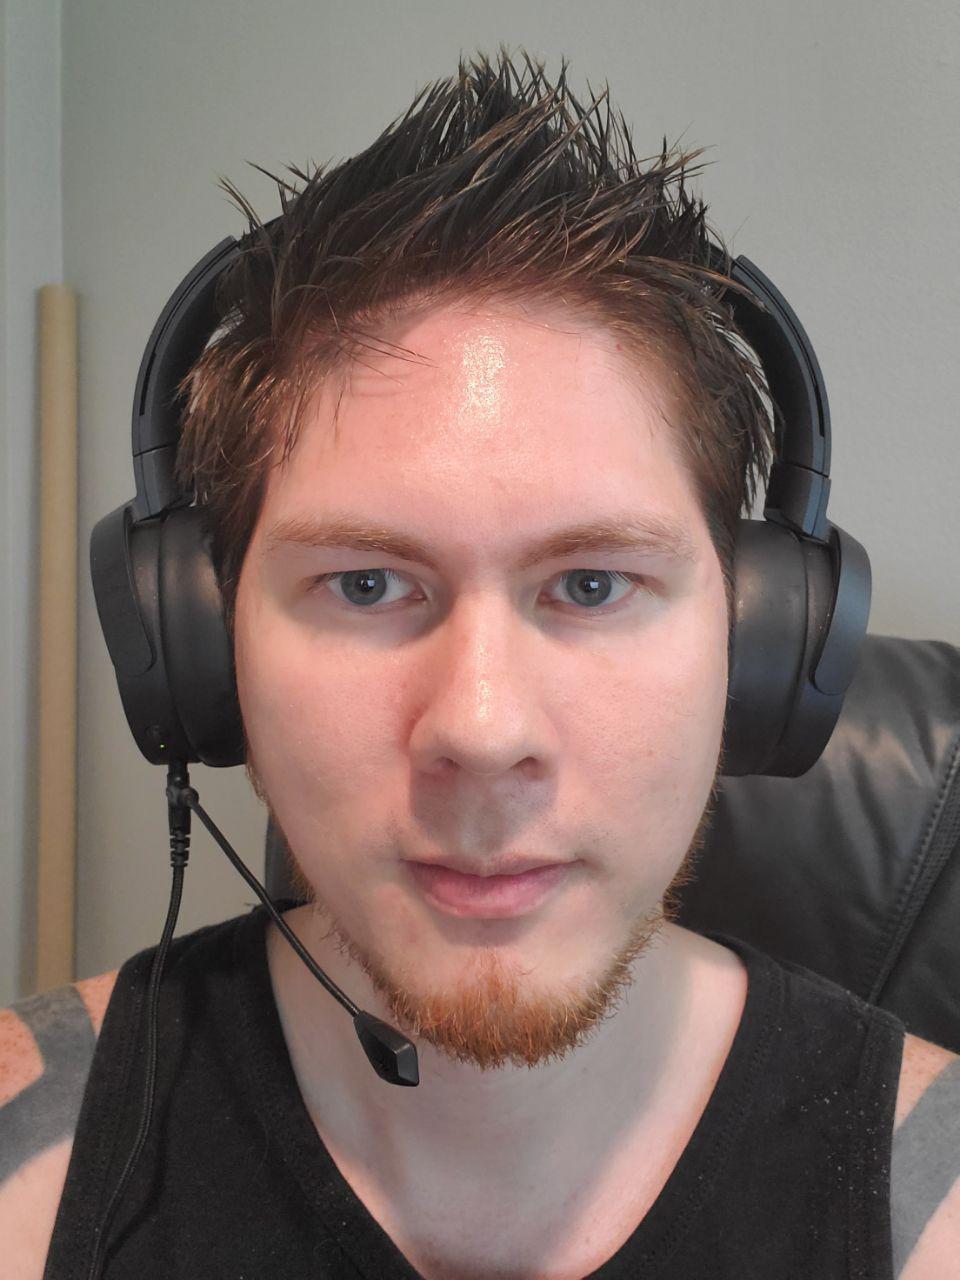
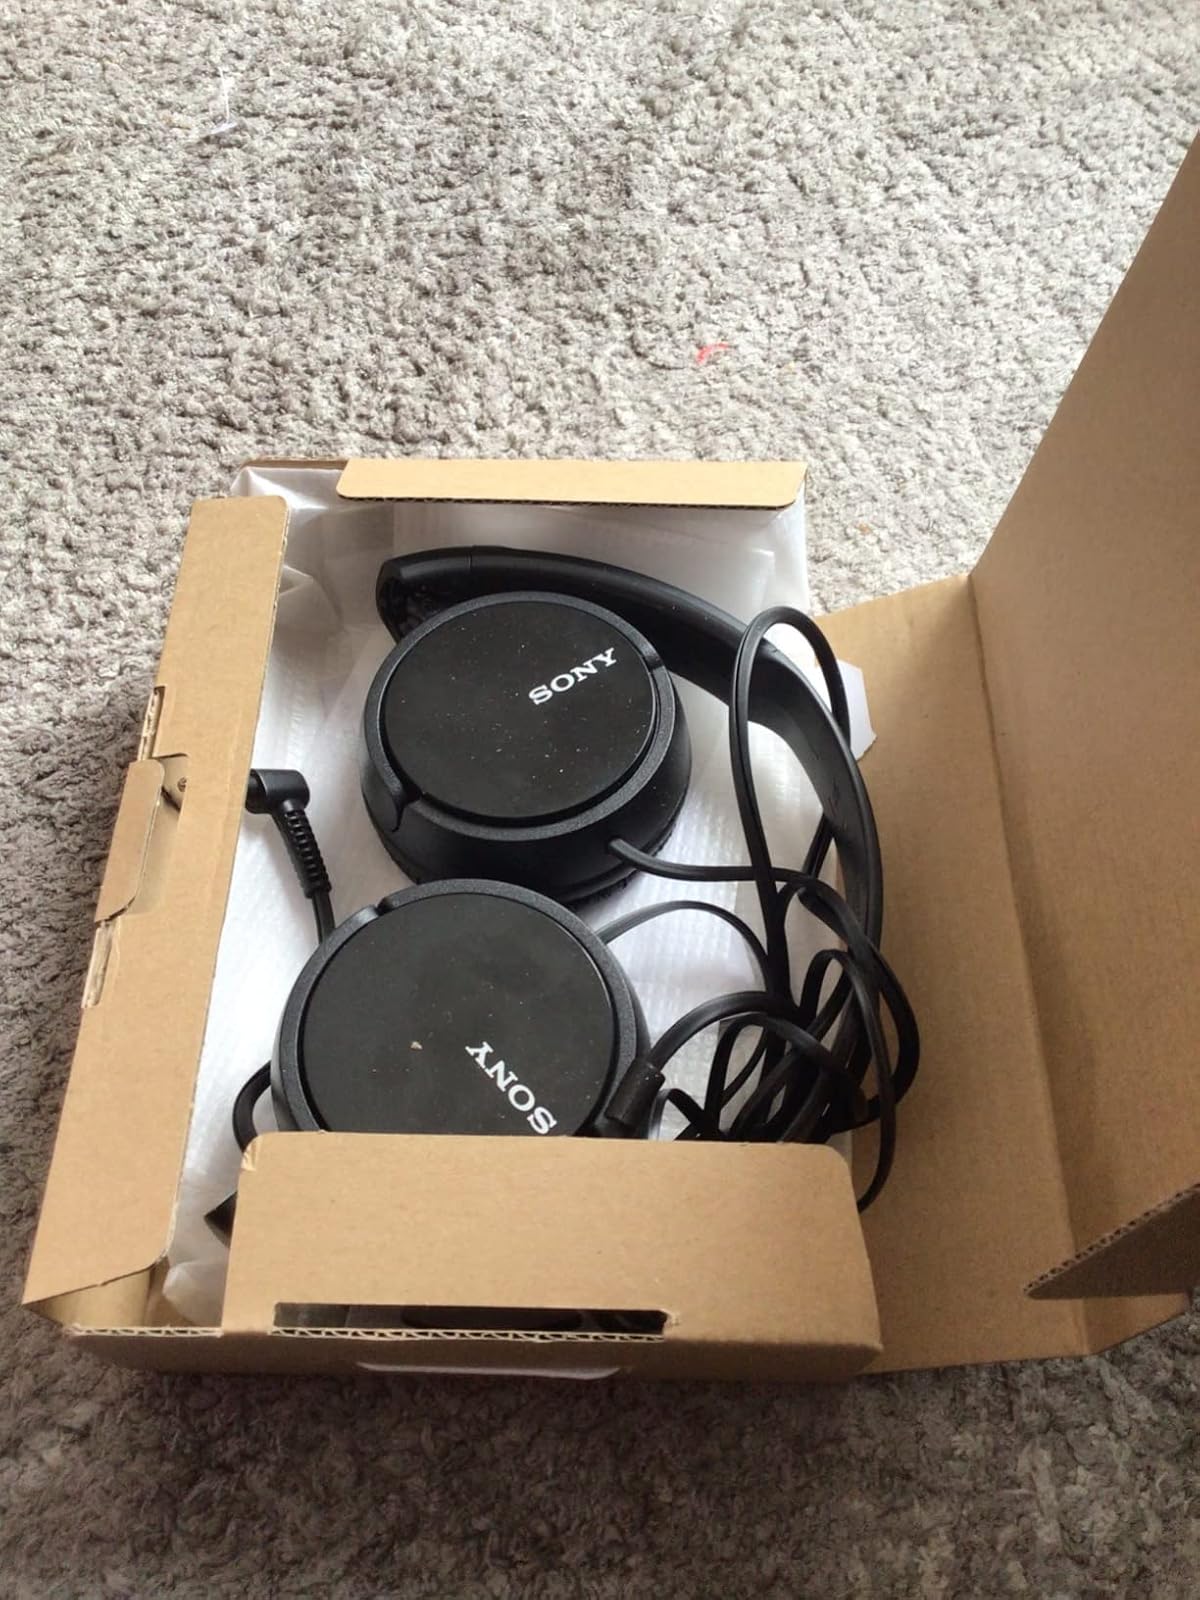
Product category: headphones
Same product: no